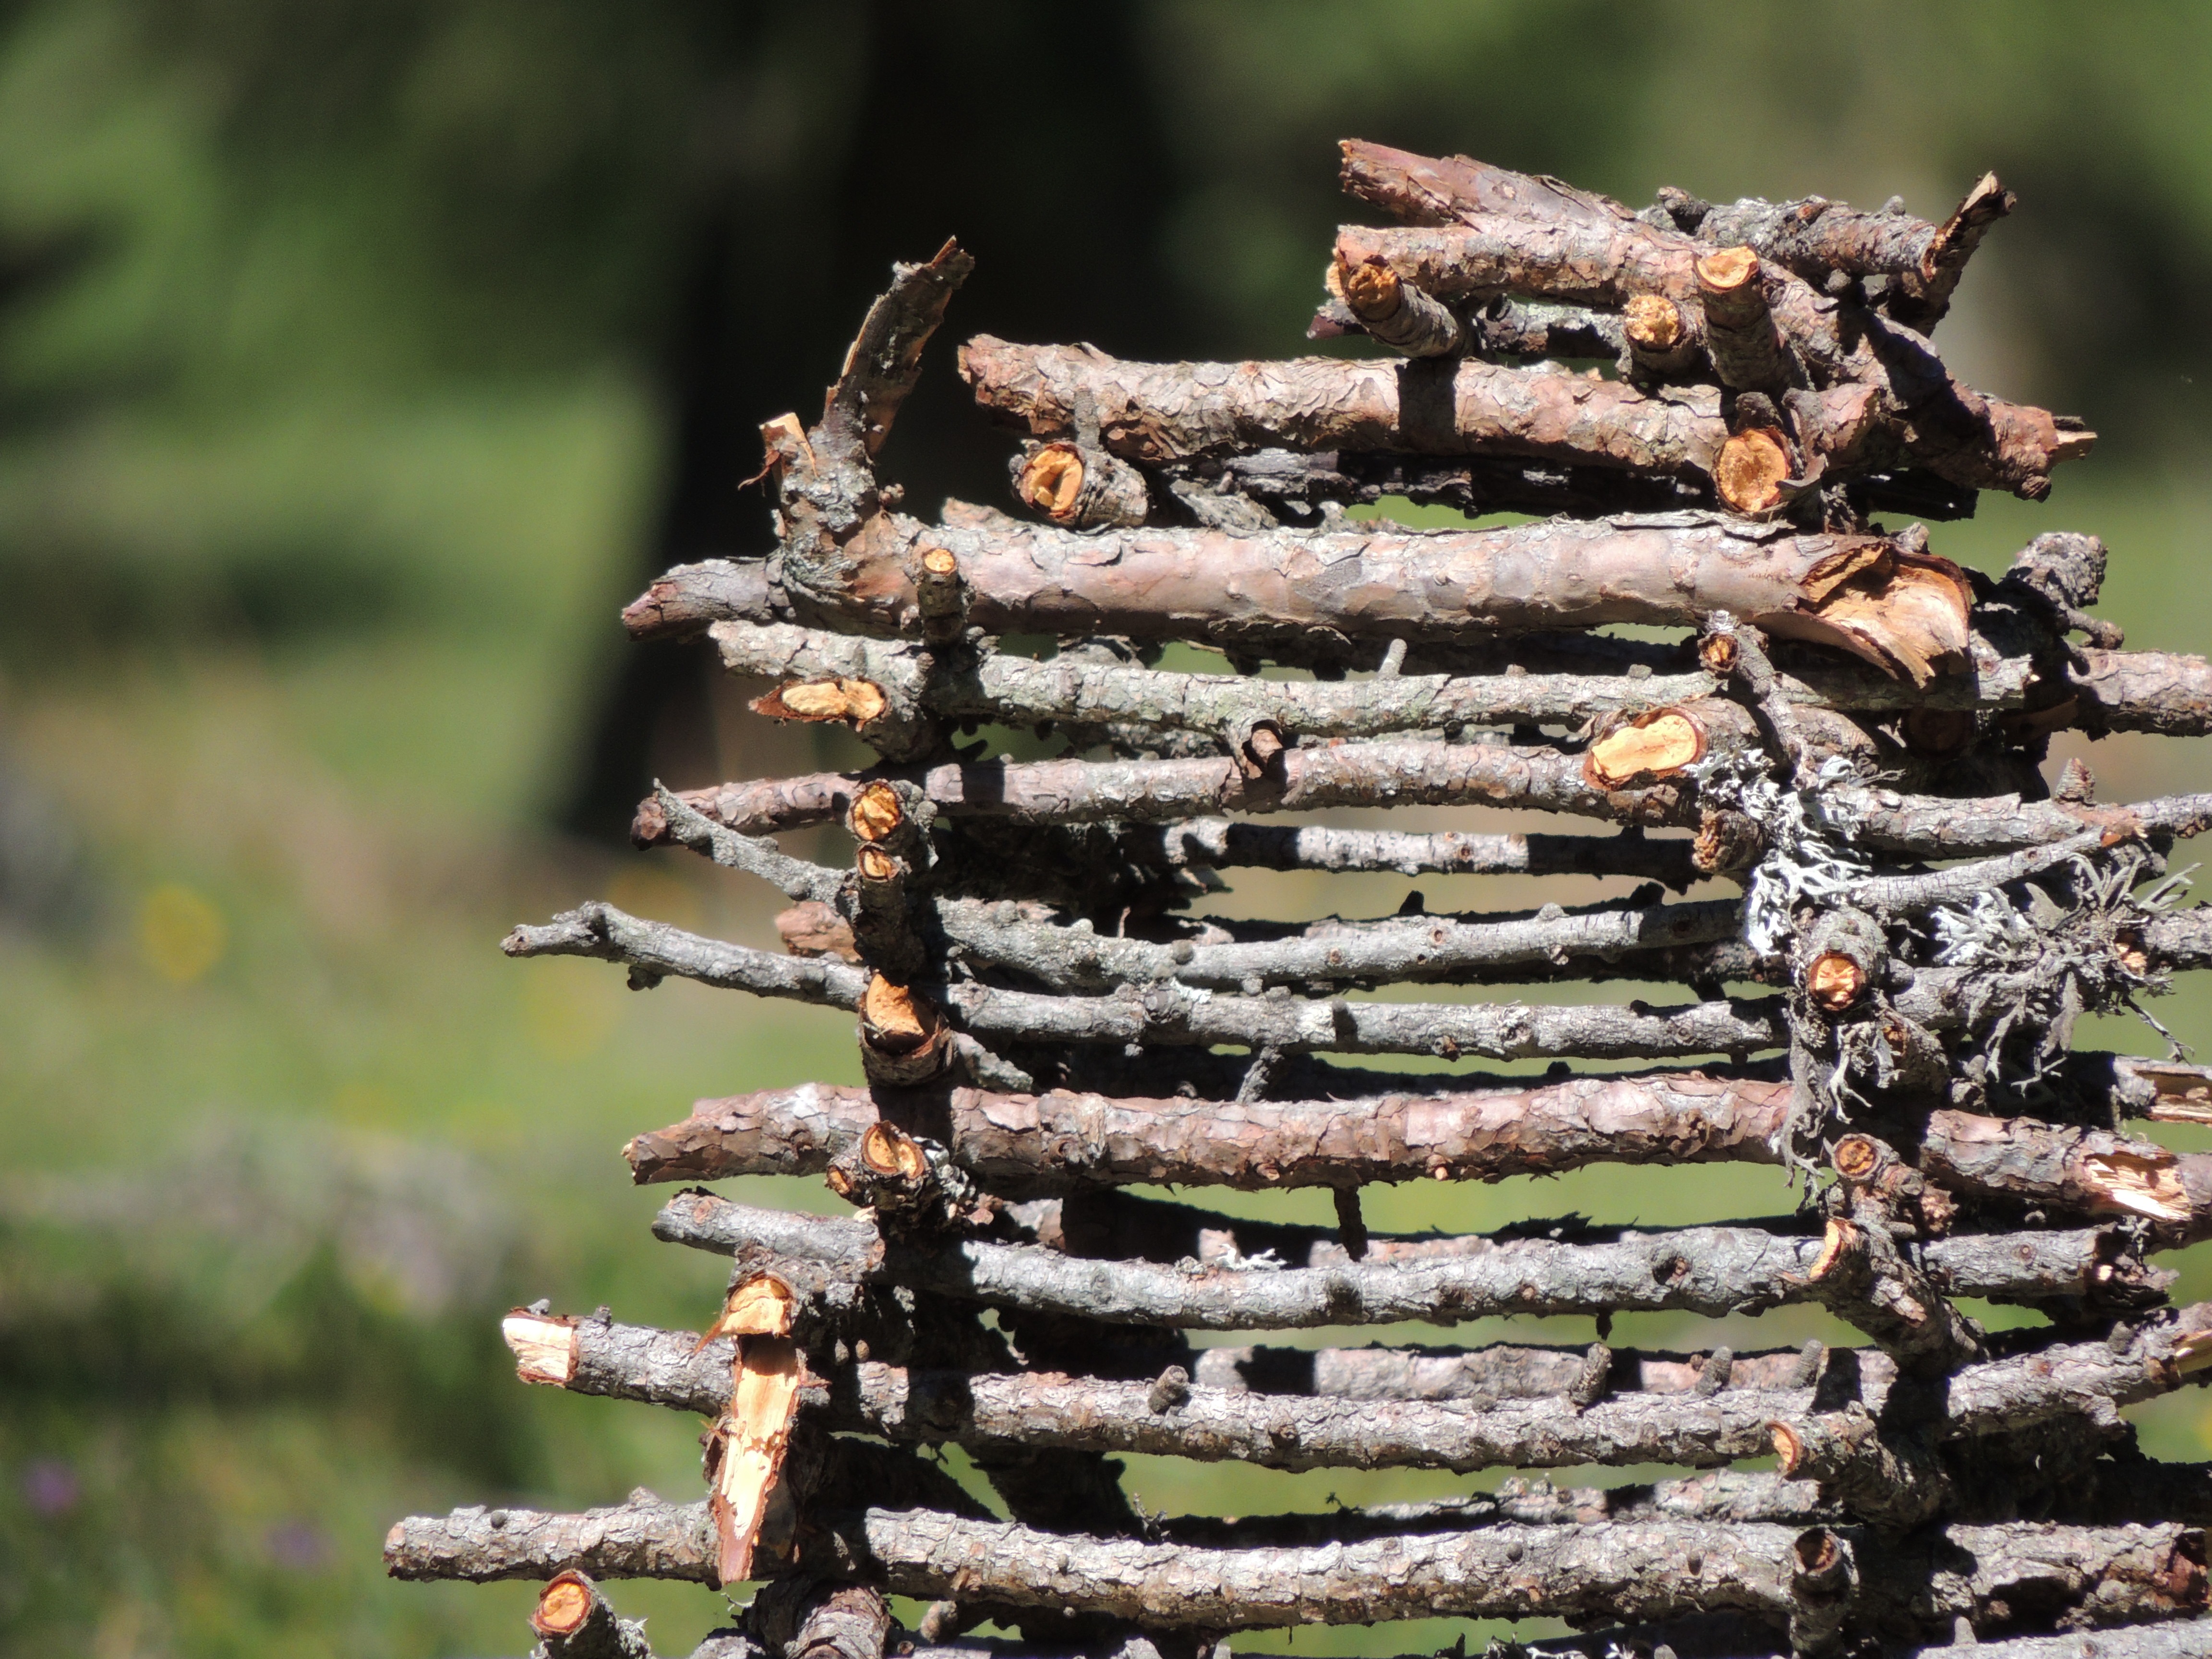
tree, nature, branch, plant, wood, leaf, flower, trunk, wildlife, log, botany, firewood, flora, fauna, aesthetic, holzstapel, firewood stack, woody plant, land plant